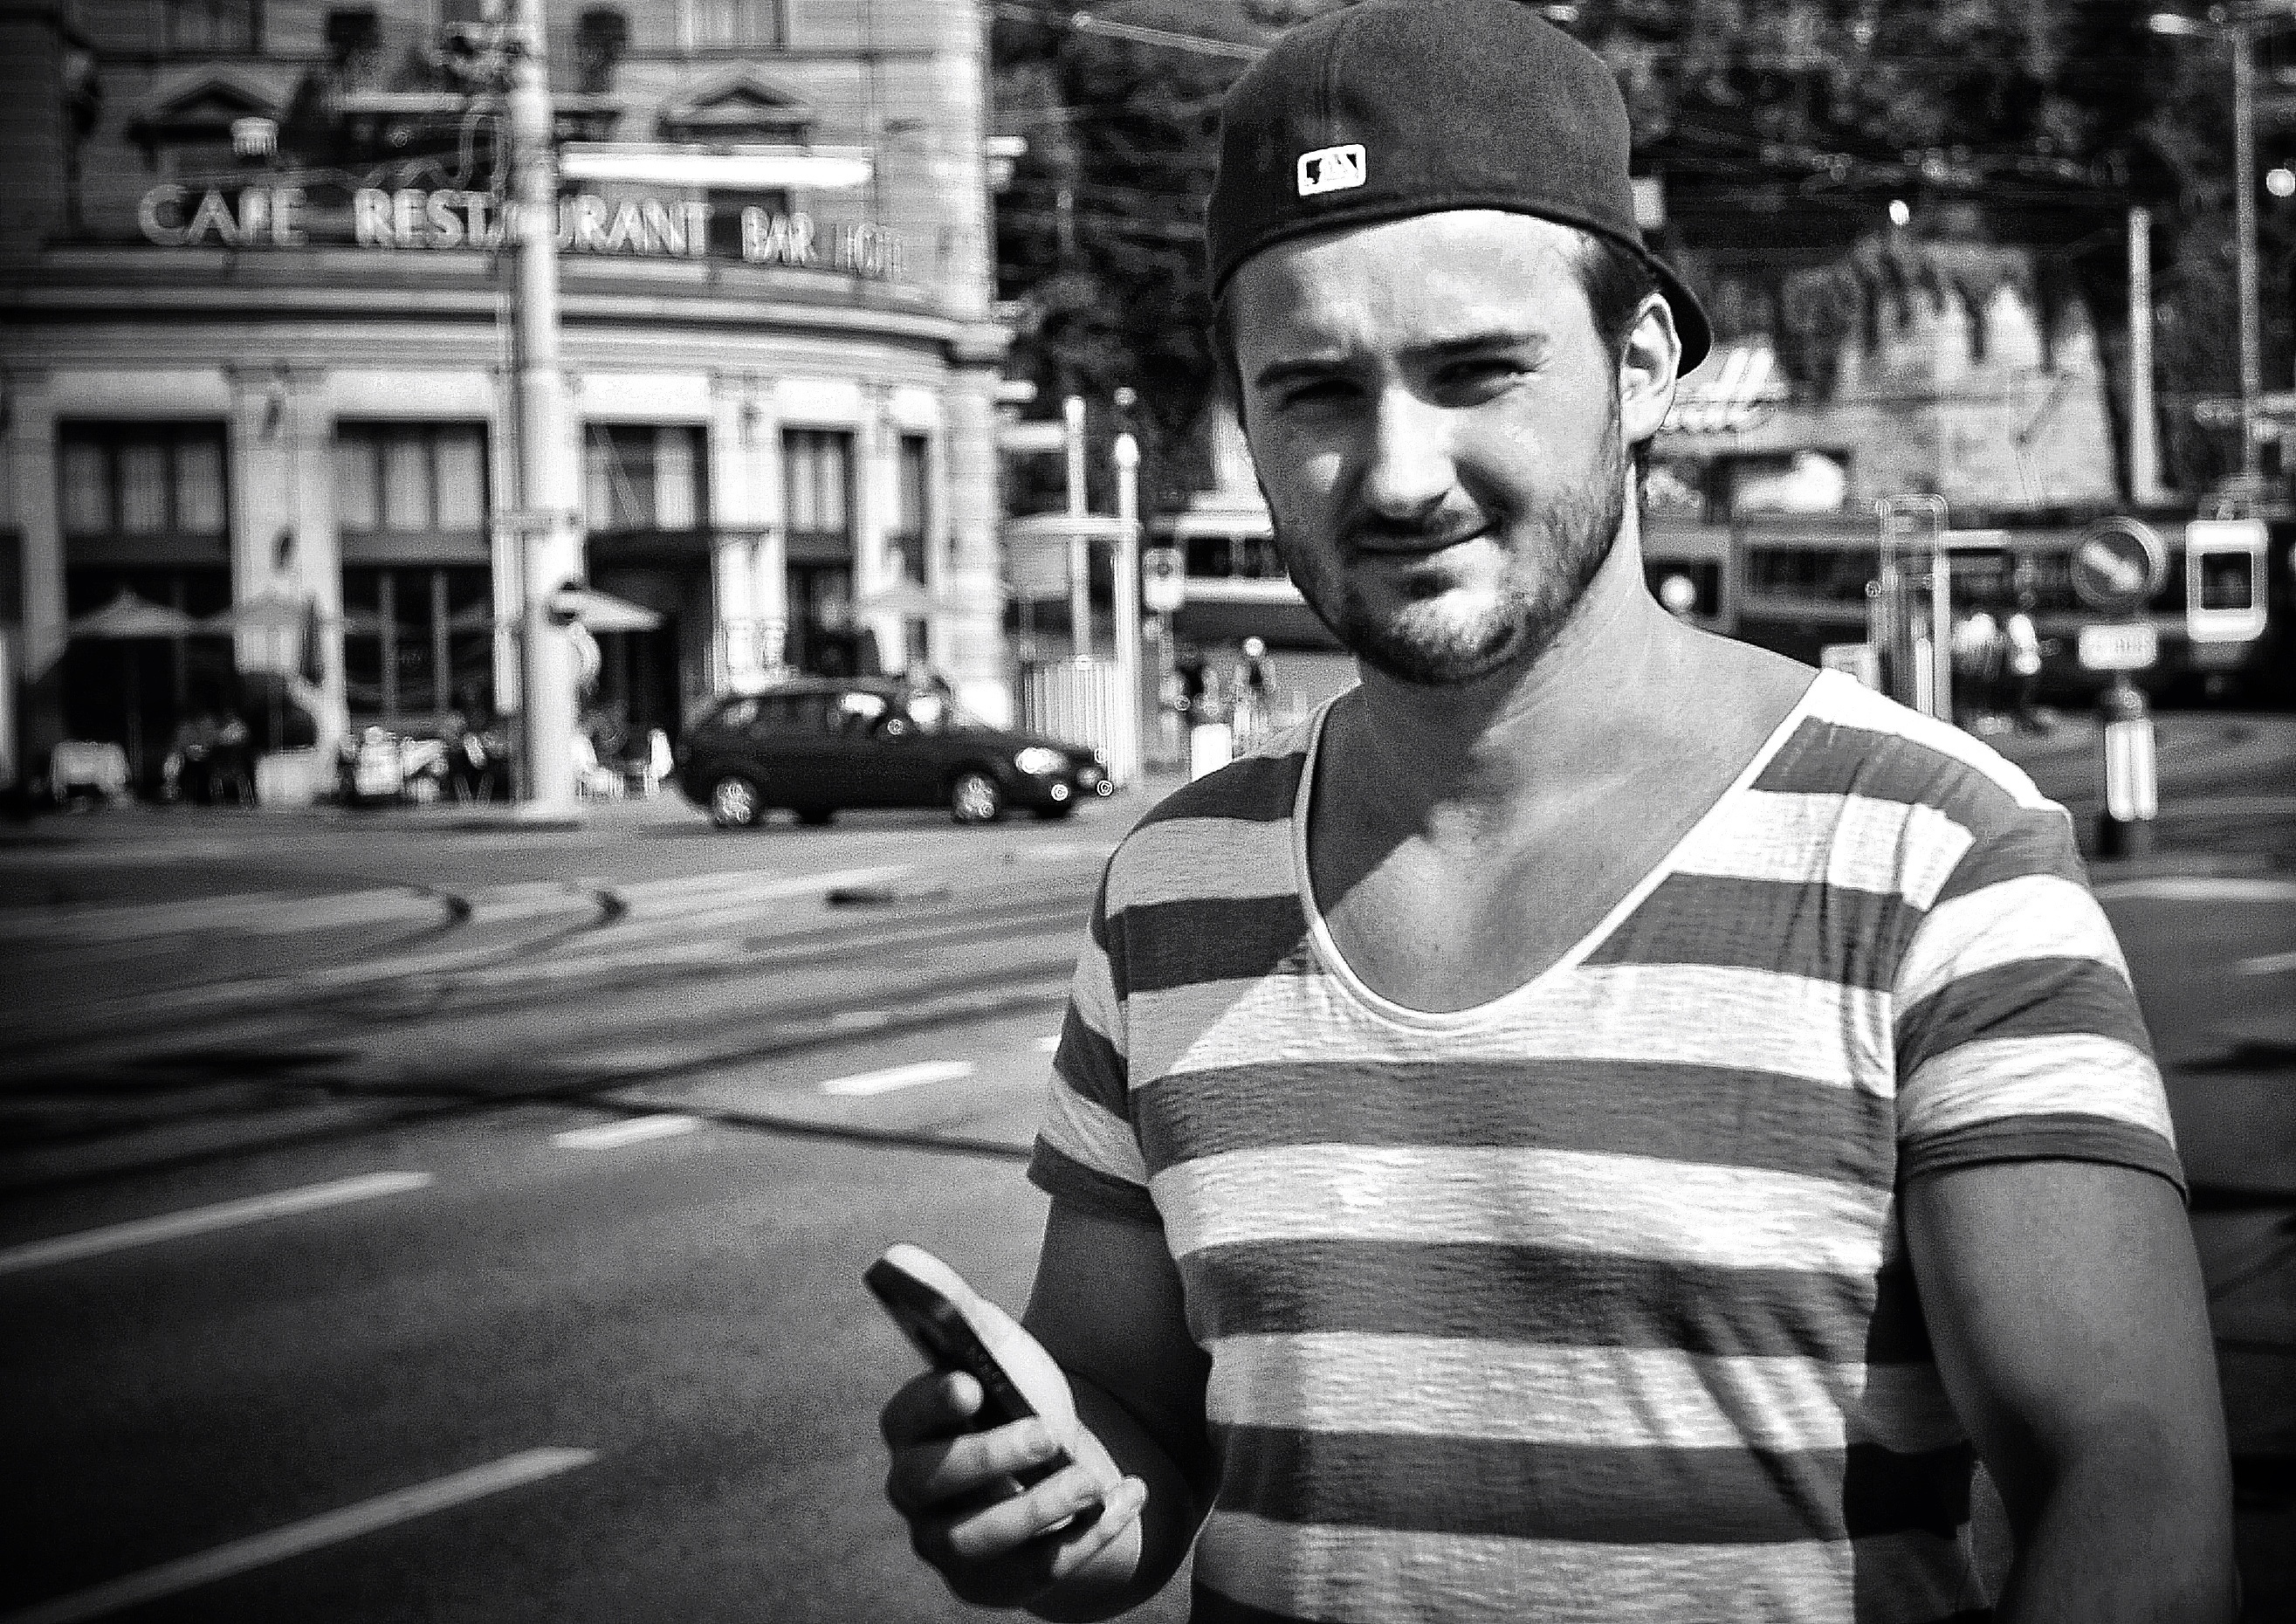
man, black and white, people, road, white, street, photography, city, urban, portrait, nikon, black, monochrome, streetphotography, flickr, bw, 2016, candid, central, infrastructure, glasses, photograph, snapshot, ch, schweiz, switzerland, strasse, zurich, blancoynegro, snapseed, schwarzundweiss, streetscene, streifen, mensch, strassenfotografie, streetlife, passant, gestreift, streetpix, thomas8047, onthestreets, iamnikon, d300s, blackandwithe, stadtansichten, streetphotographer, 175528, strassencene, streetfashion, z ri, z rigrafien, monochrome photography, film noir